List of Once Upon a Time characters

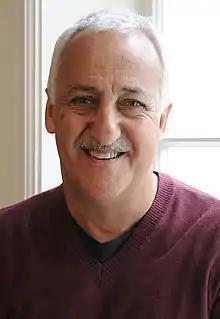
Brian George

Ariel (seasons 3–4, 6) portrayed by JoAnna Garcia Swisher, is a mermaid who is first seen saving Snow White, after she escapes from the Evil Queen Regina's knights by diving into waters from a high cliff. Ariel reveals that she can bear legs upon land for 12 hours according to the sea goddess Ursula's legend. To repay Ariel, Snow takes Ariel to a ball where she meets Prince Eric, a man whom Ariel saved a year prior after a shipwreck. Eric invites Ariel to travel with him, though Regina poses as Ursula to trick Ariel into giving Snow a bracelet that makes her a mermaid, for her to fulfill her wishes and escape to travel the world. However, Ariel discovers Ursula's true identity and stabs Regina after she attempts to kill Snow. Ariel returns to Eric's castle, only to have her voice stolen by Regina, being unable to communicate with him. Regina later summons Ariel to Neverland, revealing that mermaids can travel through realms. After restoring Ariel's voice, she promises to return her legs if she retrieves Pandora's Box from Mr. Gold's shop to defeat Peter Pan. After she completes the quest, Regina gives her the ability to use both her legs and fins with a special bracelet, allowing her to continue her search for Eric in Storybrooke. With help from Belle, she finds Eric as a fisherman and the two reconcile. After Pan enacts his curse, Ariel, along with the other inhabitants, are returned to their original worlds. It is later revealed that Eric was kidnapped by the pirate Blackbeard and sent to Hangman's Island. Ariel eventually reunites with Eric and settles on the island, which was spared from the effects of Snow White's curse. Sometime later, Ariel gets accidentally trapped inside a bottle with the Jolly Roger by Elsa and is later freed by Hook and then helps him by bringing King Poseidon to Storybrooke.